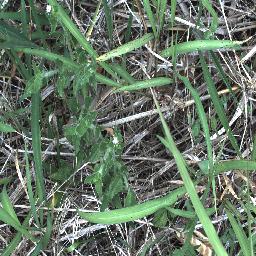
Label: siam_weed